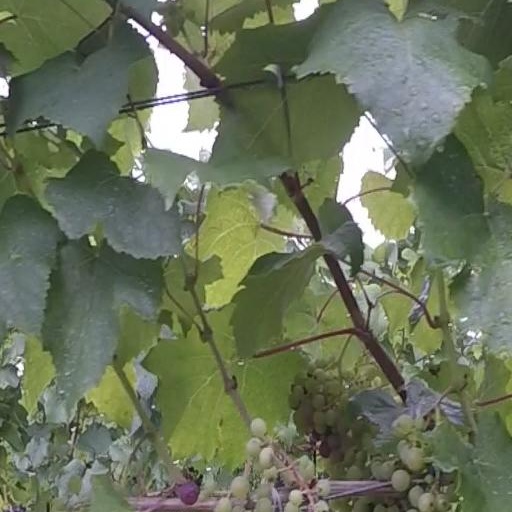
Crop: grape